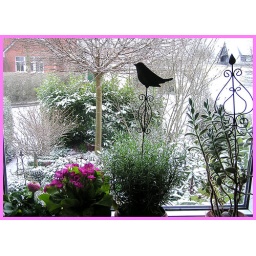
View through my kitchen window in the snowy front garden.